Question: Please indicate a possible affordance area of cup that can be used for holding
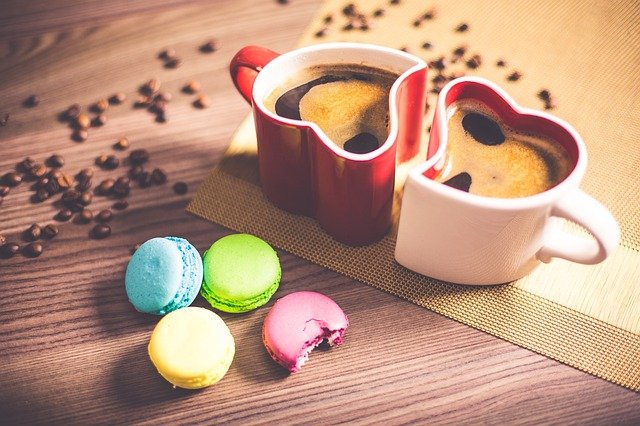
Answer: [400.5, 74, 587.5, 233]